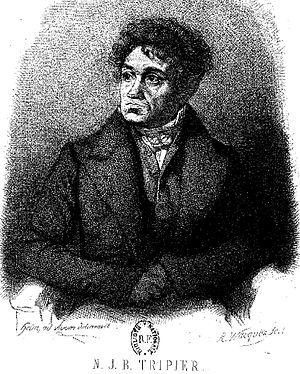
Portrait de l'avocat français et député Nicolas Jean Baptiste Tripier, Portrait par Heim, gravé par Wacquez (Provenance BNF Gallica, dom. public)
Nicolas Jean Baptiste Tripier, né à Autun, maintenant en Saône-et-Loire, le 30 juillet 1765, mort à Paris le 25 avril 1840, est un avocat et homme politique français.